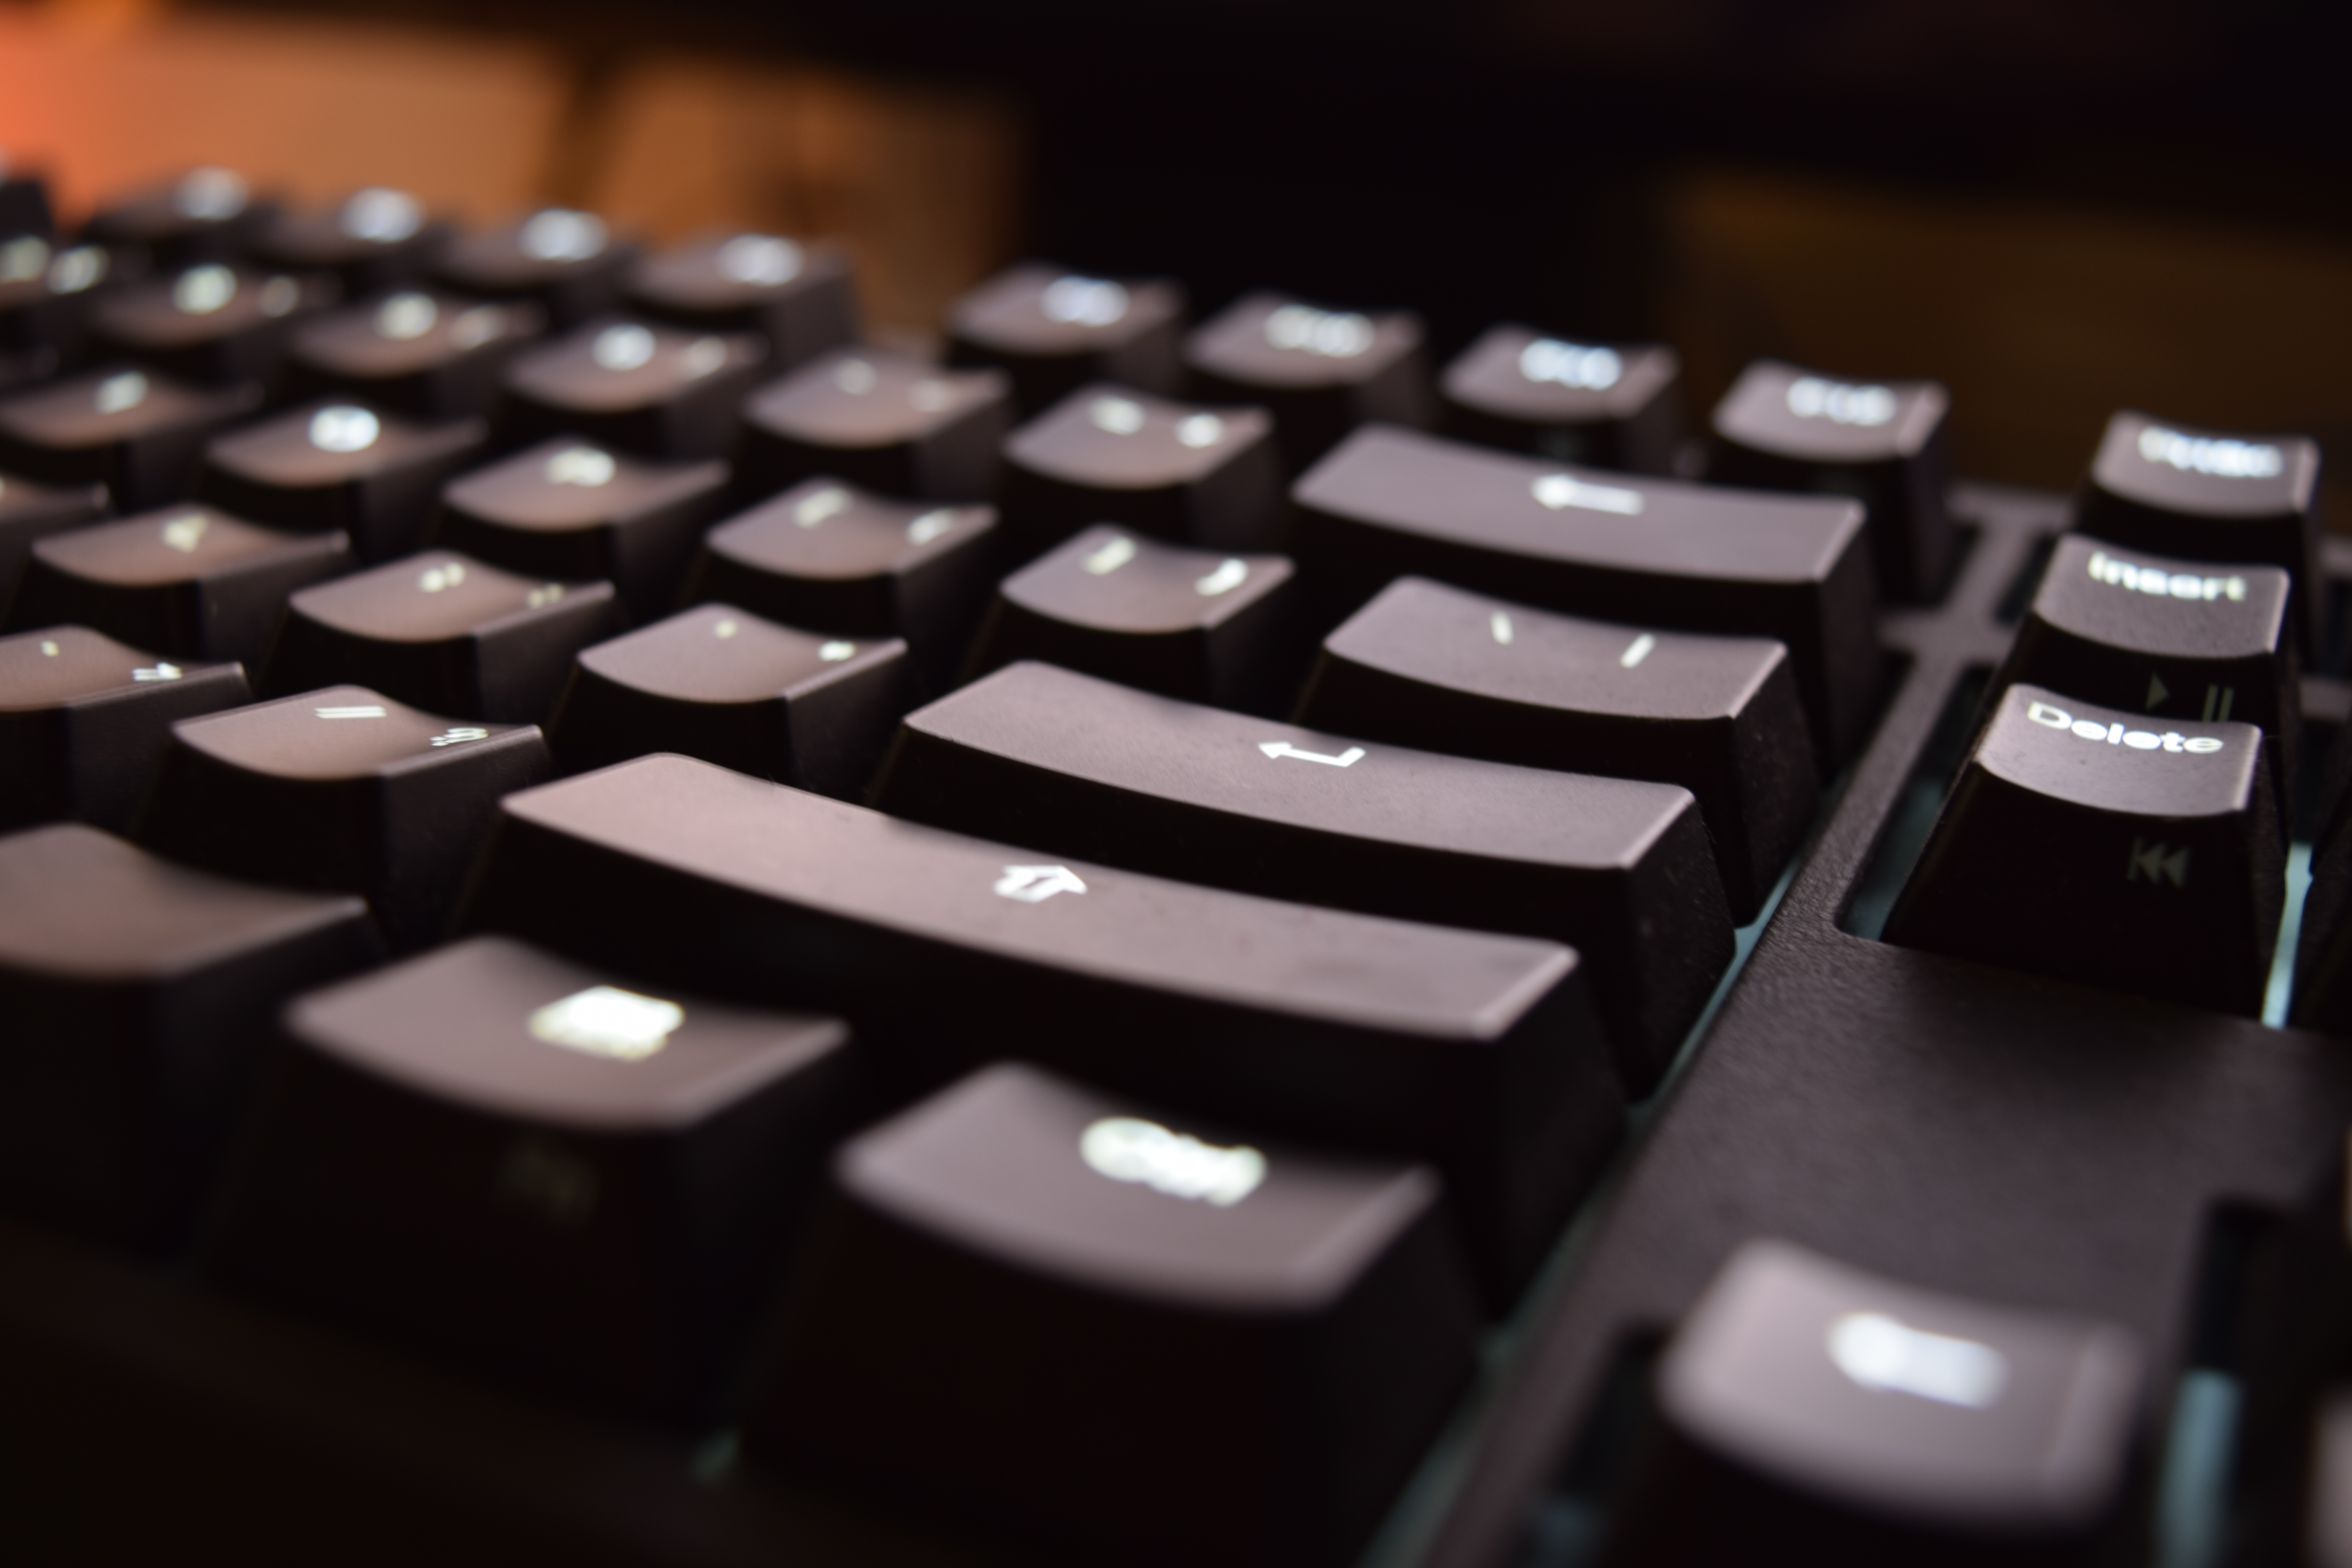
technology, black, multimedia, computer keyboard, electronic device, musical keyboard, electronic keyboard